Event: Nepal Earthquake
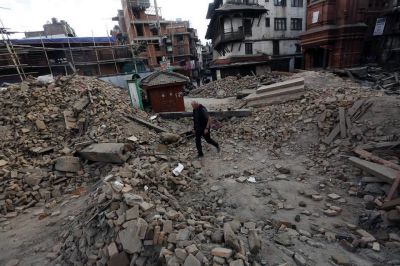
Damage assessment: damage